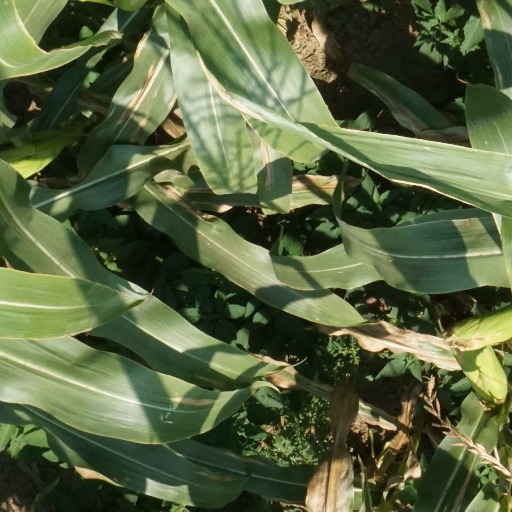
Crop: maize; corn